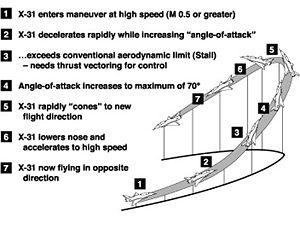
La manœuvre de Herbst aussi connue sous le nom de J-turn